Bojan Zulfikarpašić

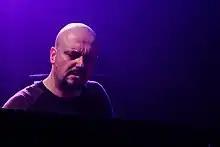
Bojan Z at Moers Festival, June 2006, Germany

Bojan Zulfikarpašić, known professionally as Bojan Z. (born February 2, 1968) is a Serbian jazz pianist.